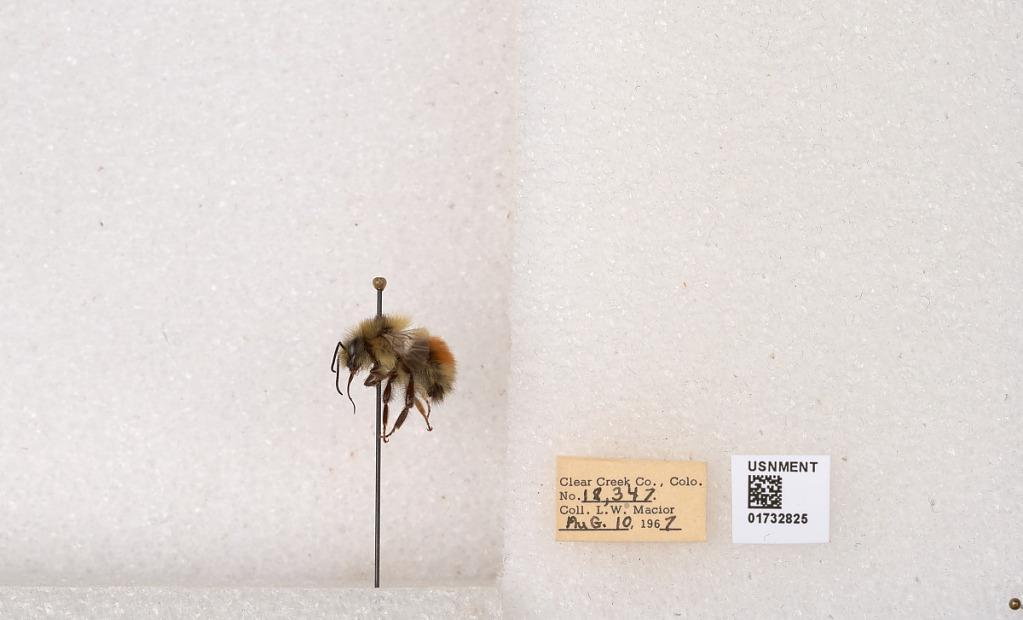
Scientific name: Bombus (Pyrobombus) sylvicola Kirby
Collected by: L. Macior
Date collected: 1967-8-10
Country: United States
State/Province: Colorado
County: Clear Creek
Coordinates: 39.6891, -105.644